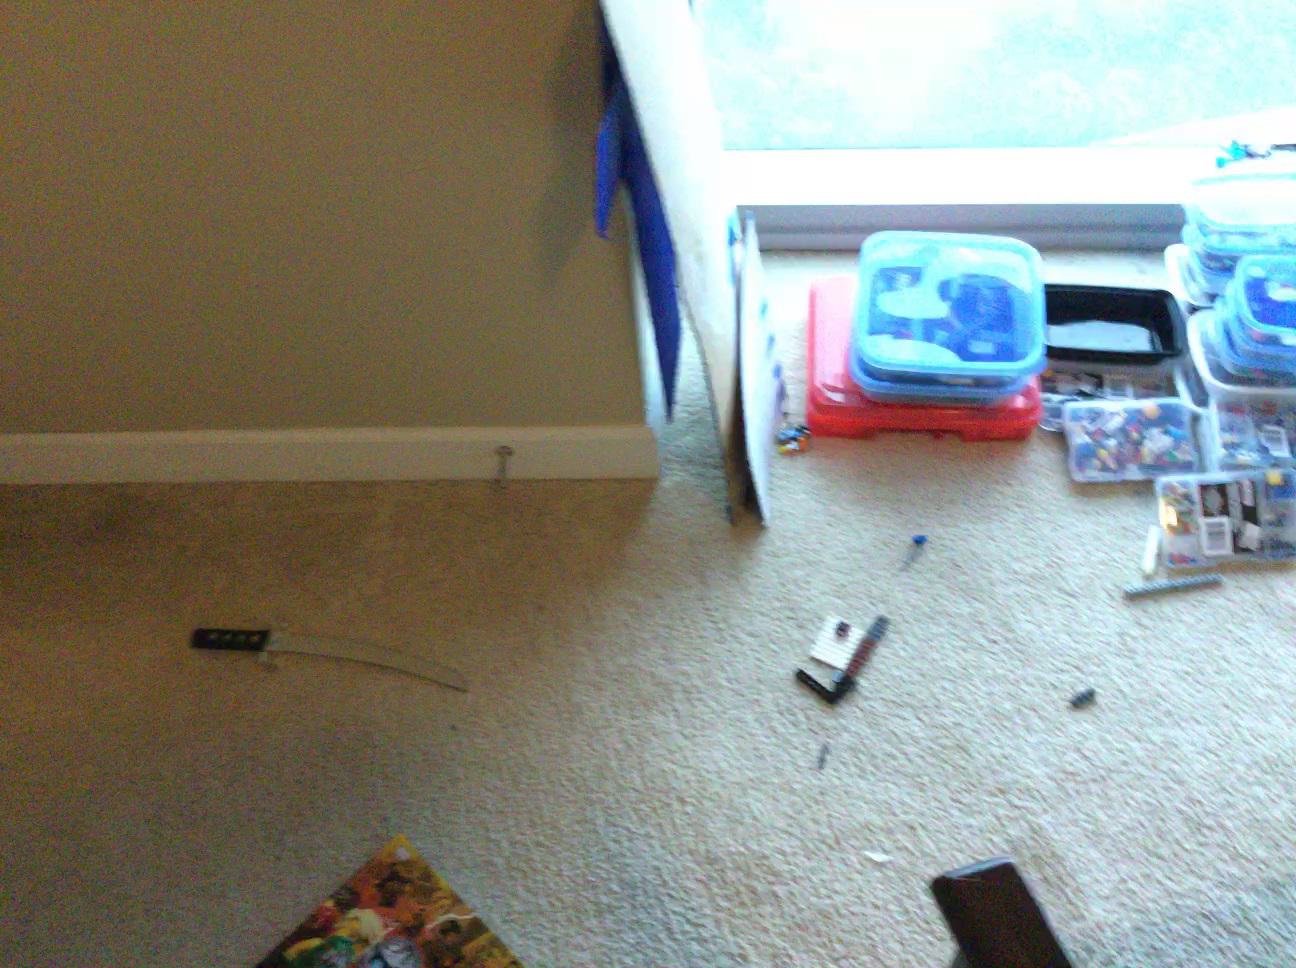
Question: In the image, there is the window. Pinpoint several points within the vacant space situated in front of the window from the object's perspective. Your final answer should be formatted as a list of tuples, i.e. [(x1, y1), ...], where each tuple contains the x and y coordinates of a point satisfying the conditions above. The coordinates should be between 0 and 1, indicating the normalized pixel locations of the points.
Answer: [(0.282, 0.565), (0.226, 0.584), (0.457, 0.566), (0.401, 0.586), (0.345, 0.605), (0.288, 0.625), (0.230, 0.645), (0.584, 0.588), (0.528, 0.607), (0.470, 0.628), (0.412, 0.649), (0.353, 0.669), (0.294, 0.690), (0.234, 0.712), (0.544, 0.674), (0.485, 0.695), (0.424, 0.717), (0.363, 0.739), (0.301, 0.761), (0.238, 0.784), (0.562, 0.745), (0.500, 0.768), (0.437, 0.791), (0.373, 0.815), (0.308, 0.839), (0.582, 0.823), (0.517, 0.848), (0.451, 0.873), (0.384, 0.899), (0.535, 0.936)]